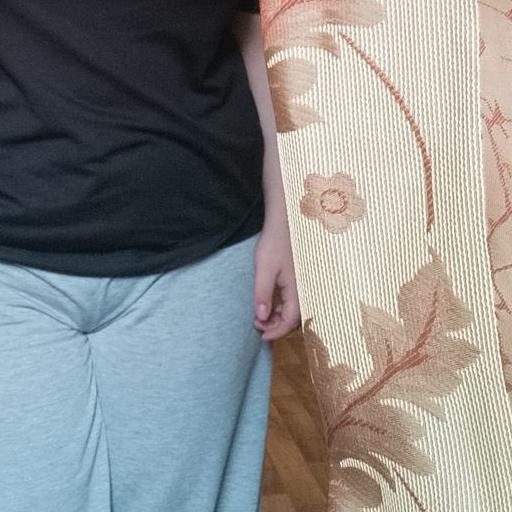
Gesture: no_gesture